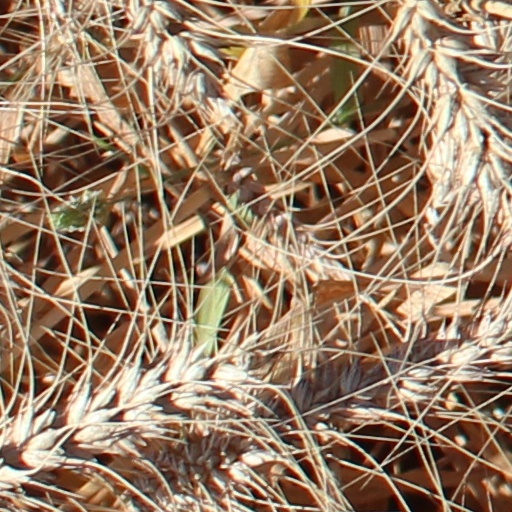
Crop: wheat